Roel Degamo

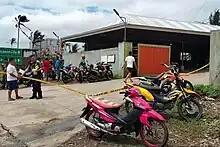
Police cordoned off the site Degamo was killed.

On March 4, 2023, at approximately 9:36 a.m., Degamo was shot several times by unidentified men at his residence in Pamplona, Negros Oriental. He was distributing aid to local beneficiaries of the Pantawid Pamilyang Pilipino Program (4Ps) program when the attack happened. He was rushed to Negros Polymedic Hospital in Sibulan, but was pronounced dead at 11:41 a.m. Nine other people were also killed in the shooting, along with 17 injured.